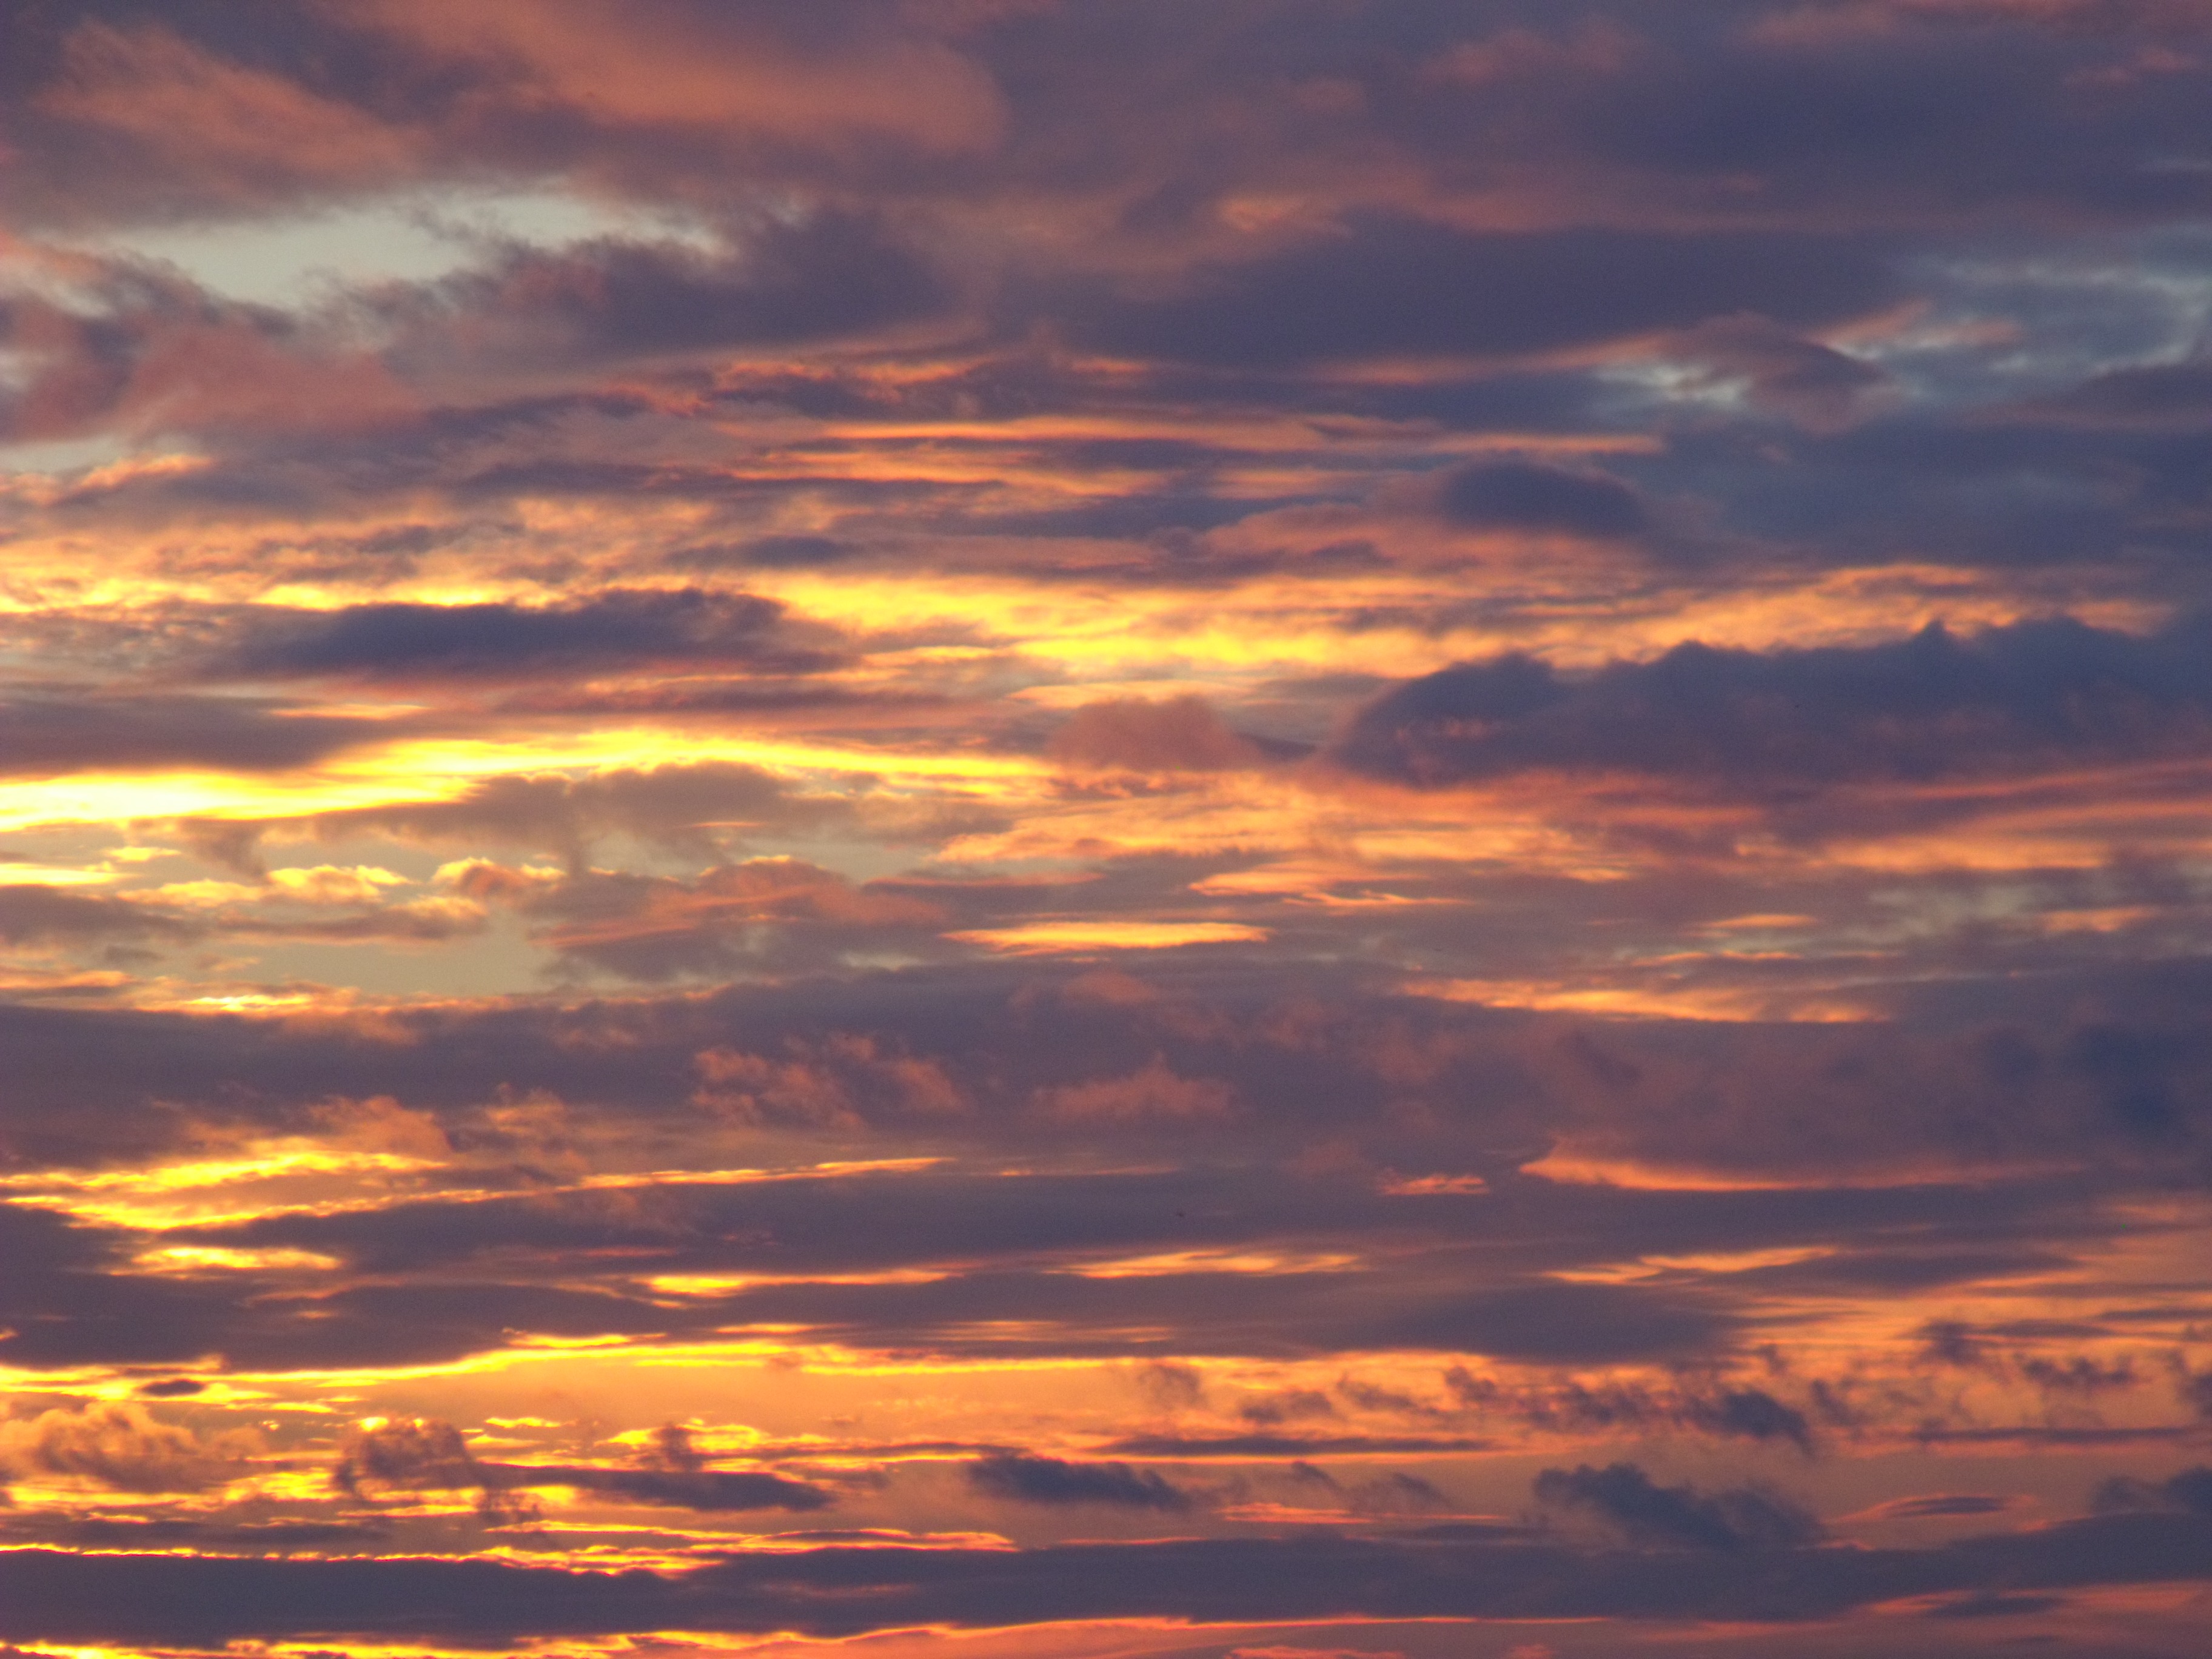
sea, horizon, cloud, sky, sun, sunrise, sunset, sunlight, morning, dawn, atmosphere, dusk, evening, cumulus, clouds, colors, afterglow, day s, meteorological phenomenon, red sky at morning